Il figlio della sepolta viva

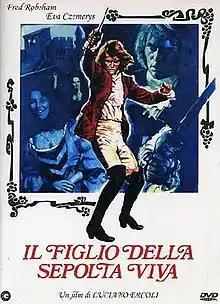

Il figlio della sepolta viva is a 1974 Italian drama film directed by Luciano Ercoli. Based on the novel with the same name written by Carolina Invernizio, it is part of the Invernizio's revival occurred in the early 1970s. In this adaptation Ercoli emphasized the gothic horror elements of the melodramatic plot.